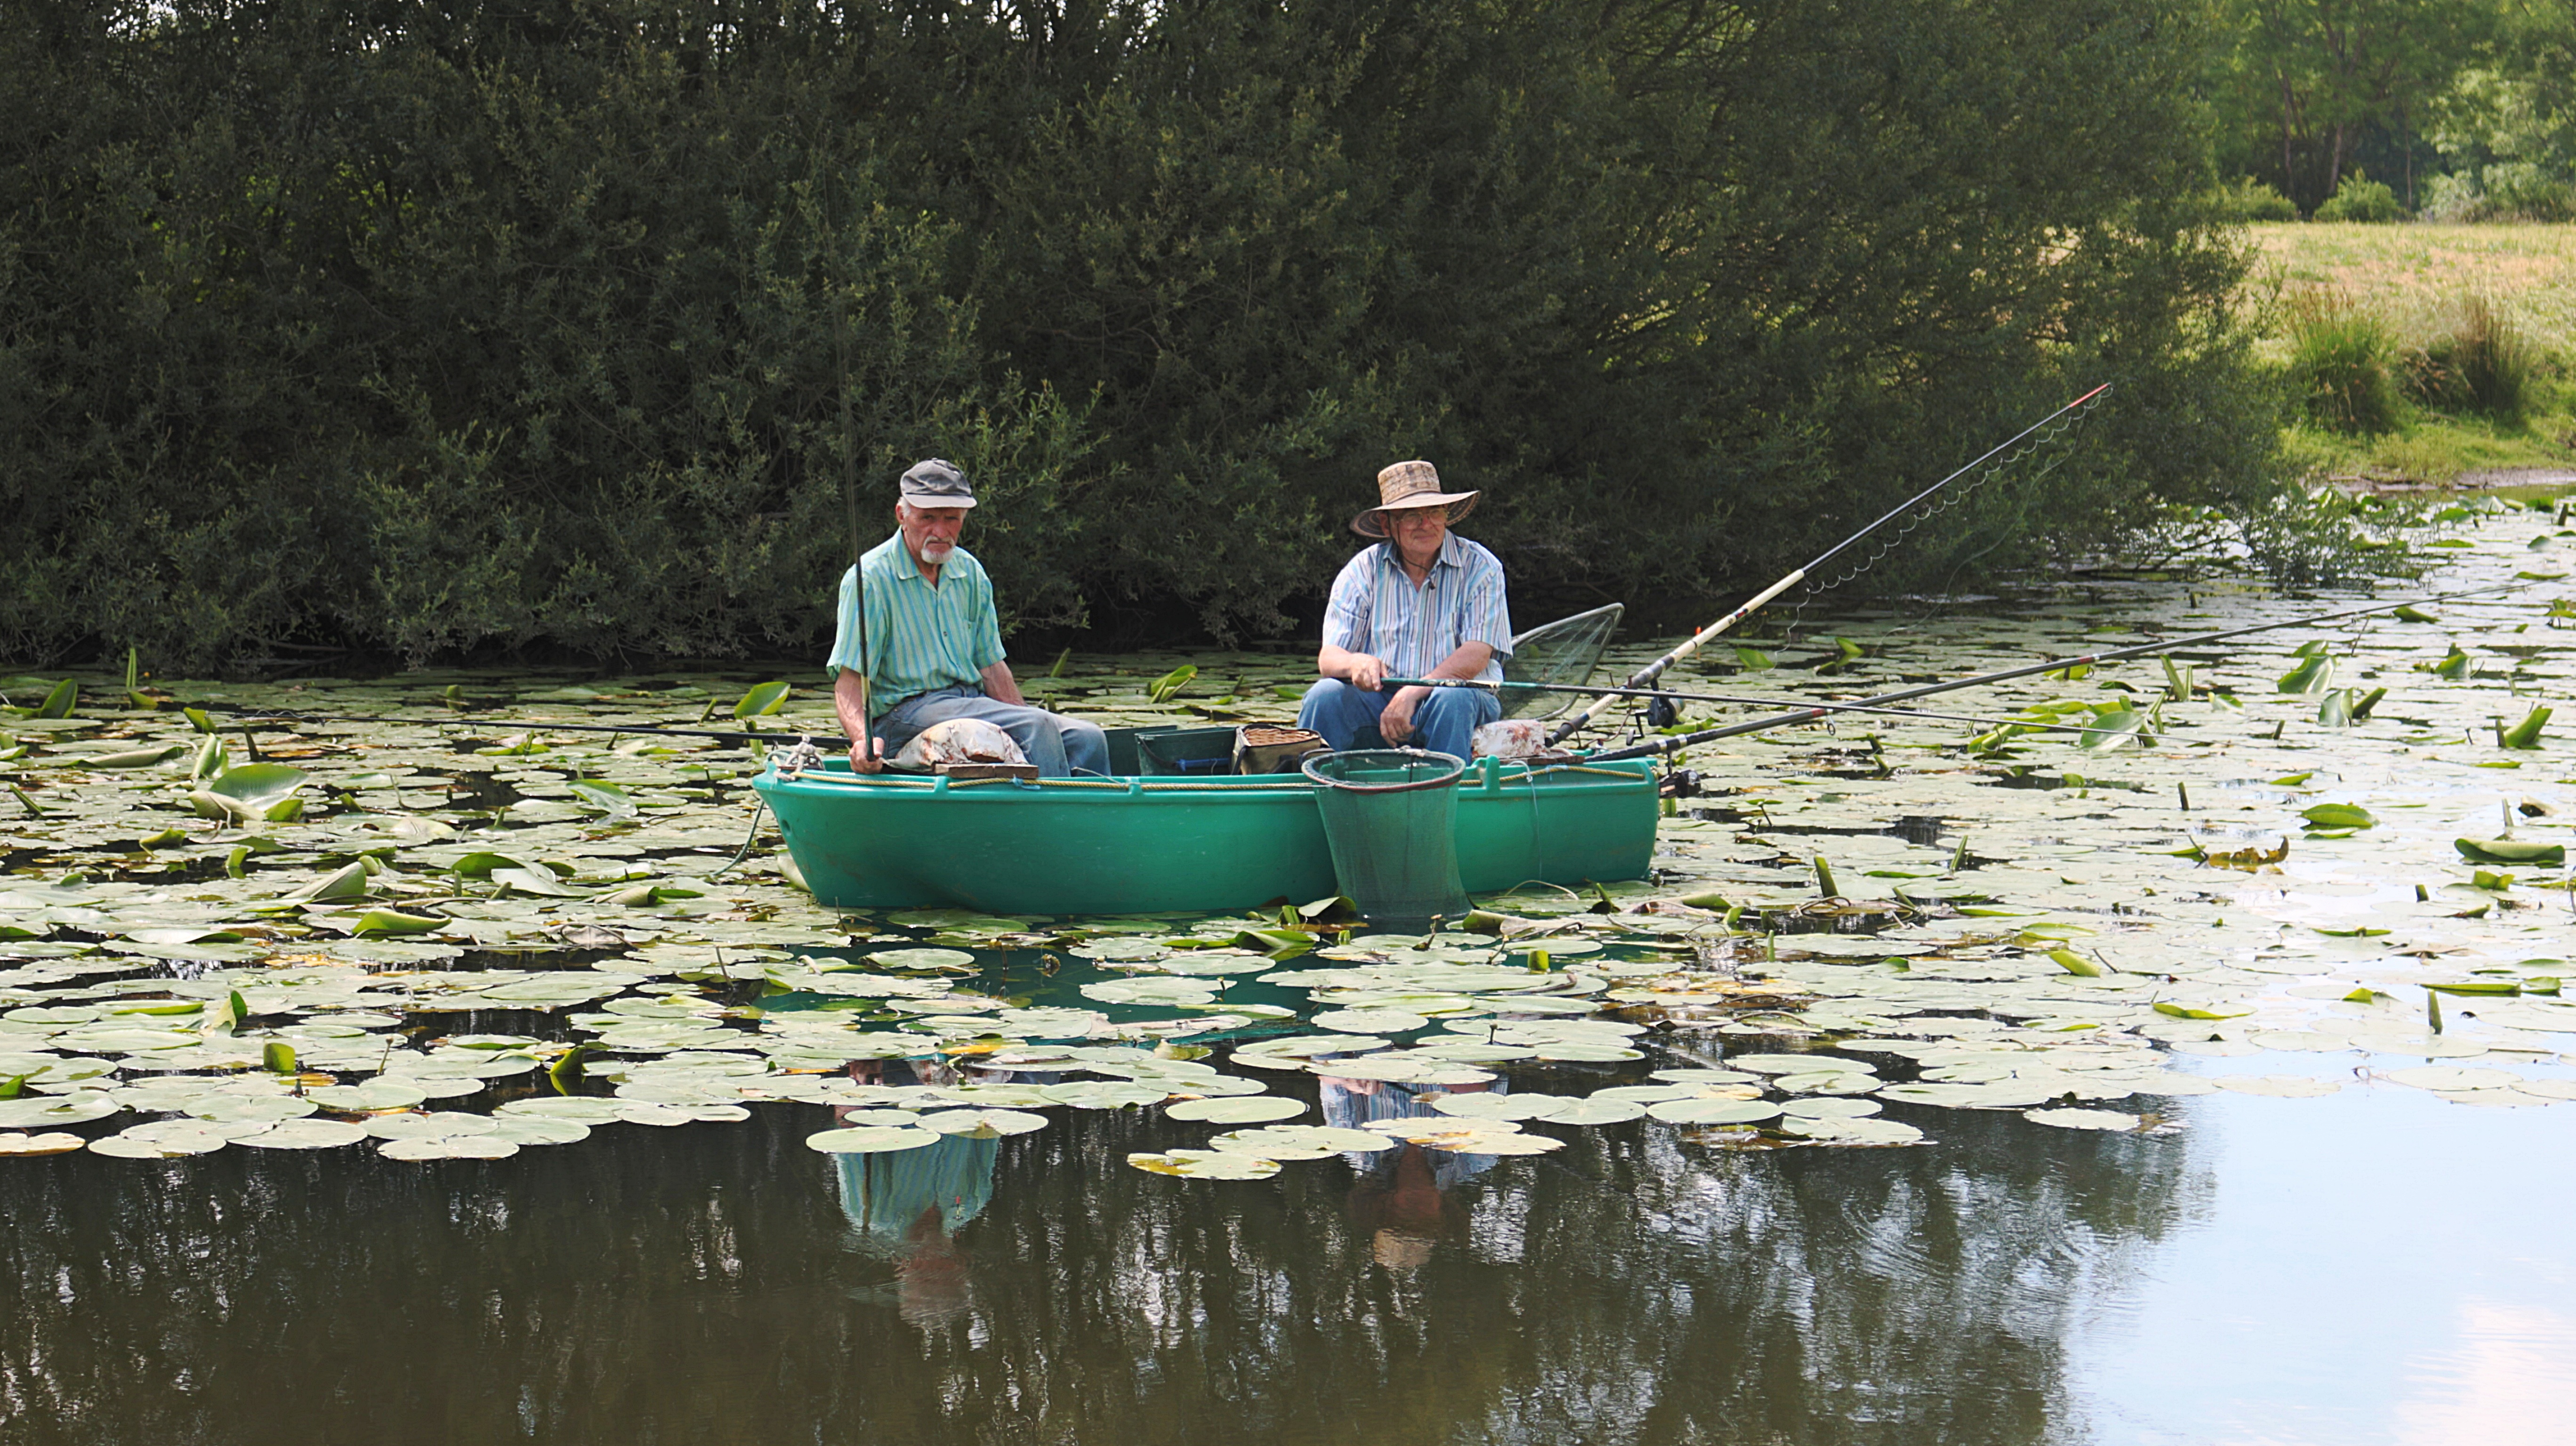
water, boat, lake, river, canoe, pond, france, paddle, vehicle, fishing, fisherman, serene, fishing rod, boating, fishermen, watercraft, water lilies, angler, angling, raft, water courses, fisherman boat, watercraft rowing, recreational fishing, river fishing